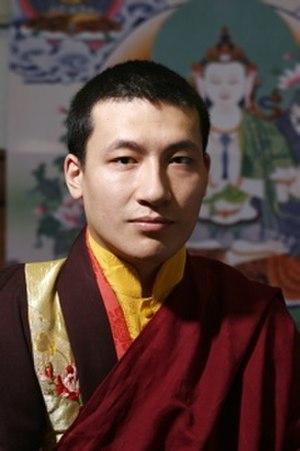
Trinley Thaye Dorje est le 17ᵉ Karmapa. Le Karmapa est le chef de l'école Karma-kagyu du Tibet, issue de la lignée Kagyüpa.
Karmapa est un mot tibétain venant du sanskrit signifiant « celui qui accomplit l'activité des bouddhas » et le titre du chef de l'école karma-kagyu du Tibet, issue de la lignée kagyüpa, l'une des quatre traditions majeures du bouddhisme tibétain. Il est parfois surnommé le lama à la coiffe noire. C'est aussi une lignée de réincarnation d'un maître spirituel, la première à avoir vu le jour, le premier karmapa étant né en l'an 1110. Parfois appelé chef de l'école du chapeau noir du bouddhisme tibétain, il est une importante personnalité religieuse tibétaine, comme le dalaï-lama.
La controverse du 17ᵉ karmapa est liée à l'existence de deux candidats à la succession du 16ᵉ karmapa, chef de l'école karma-kagyu du bouddhisme tibétain. Orgyen Trinley Dorje est intronisé le 7 juin 1992 au Tibet par le 12ᵉ Taï Sitou Rinpoché, le gouvernement Chinois, et plusieurs hauts lamas dont le dalaï-lama. Trinley Thaye Dorje est intronisé en mars 1994 par Shamar Rinpoché et plusieurs autres grands lamas dont Béru Khyentsé Rinpoché.